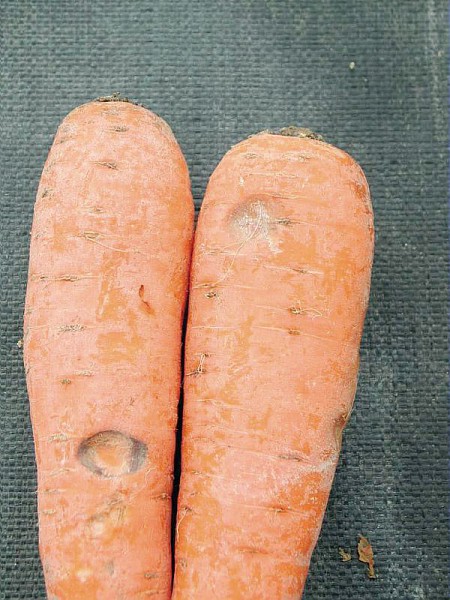
Plant: Carrot
Disease: carrot cavity spot